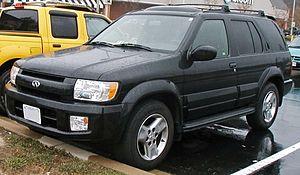
Le QX80 est le représentant de la marque Infiniti dans le segment des gros tout-terrains de luxe. D'abord baptisée QX4 puis QX56, il est renommé QX80 en 2014. Il est bien plus imposant et le clone du Nissan Armada uniquement présent en Amérique du Nord. C'est le plus gros modèle qu'Infiniti n'a jamais construit. Il n'est pas commercialisé en Europe.